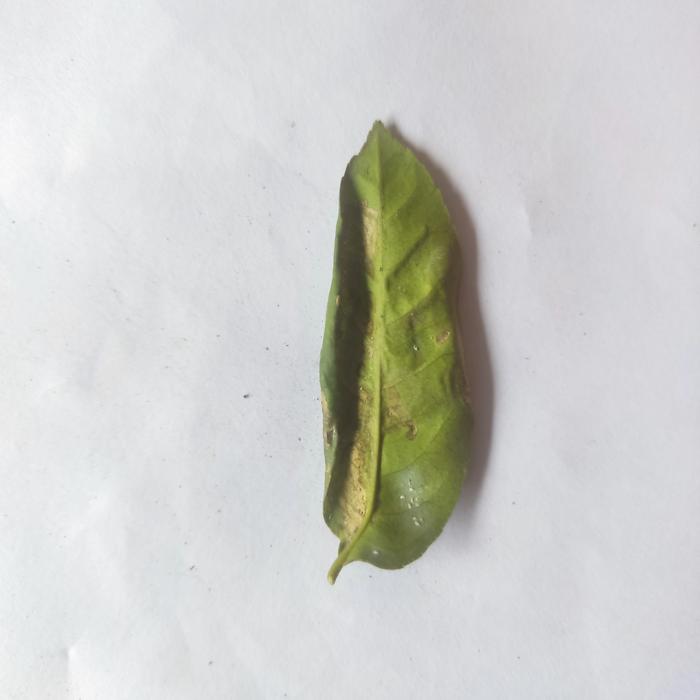
Crop: Lemon
Leaf condition: Sooty_Mold